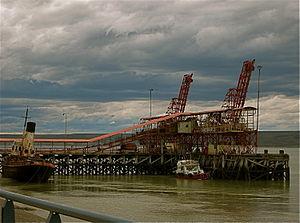
La province de Santa Cruz est une province de l'Argentine, qui se trouve en Patagonie, dans le sud du pays. Sa capitale est la ville de Río Gallegos.